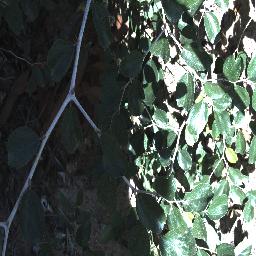
Label: chinee_apple